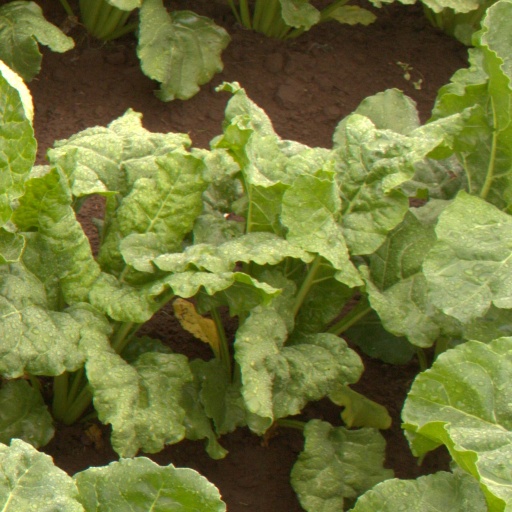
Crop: sugar beet